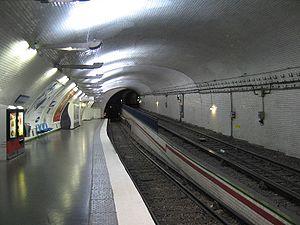
La ligne 10 du métro de Paris est une des seize lignes du réseau métropolitain de Paris. Son parcours traverse d'est en ouest les quartiers situés sur la rive gauche de la Seine dans la moitié sud de Paris, ainsi que le quartier d'Auteuil et la ville de Boulogne-Billancourt, reliant les stations Gare d'Austerlitz à Boulogne - Pont de Saint-Cloud.
La liste des stations du métro de Paris propose un aperçu des stations actuellement en service, fermées ou autres, du métro de Paris, en France. Le métro a ouvert en 1900 et comprend 302 stations et 383 points d'arrêt, depuis le 23 mars 2013. Les stations fermées ne sont pas comptées dans le total.